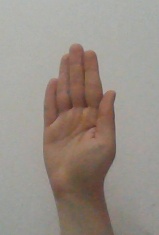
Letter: seen